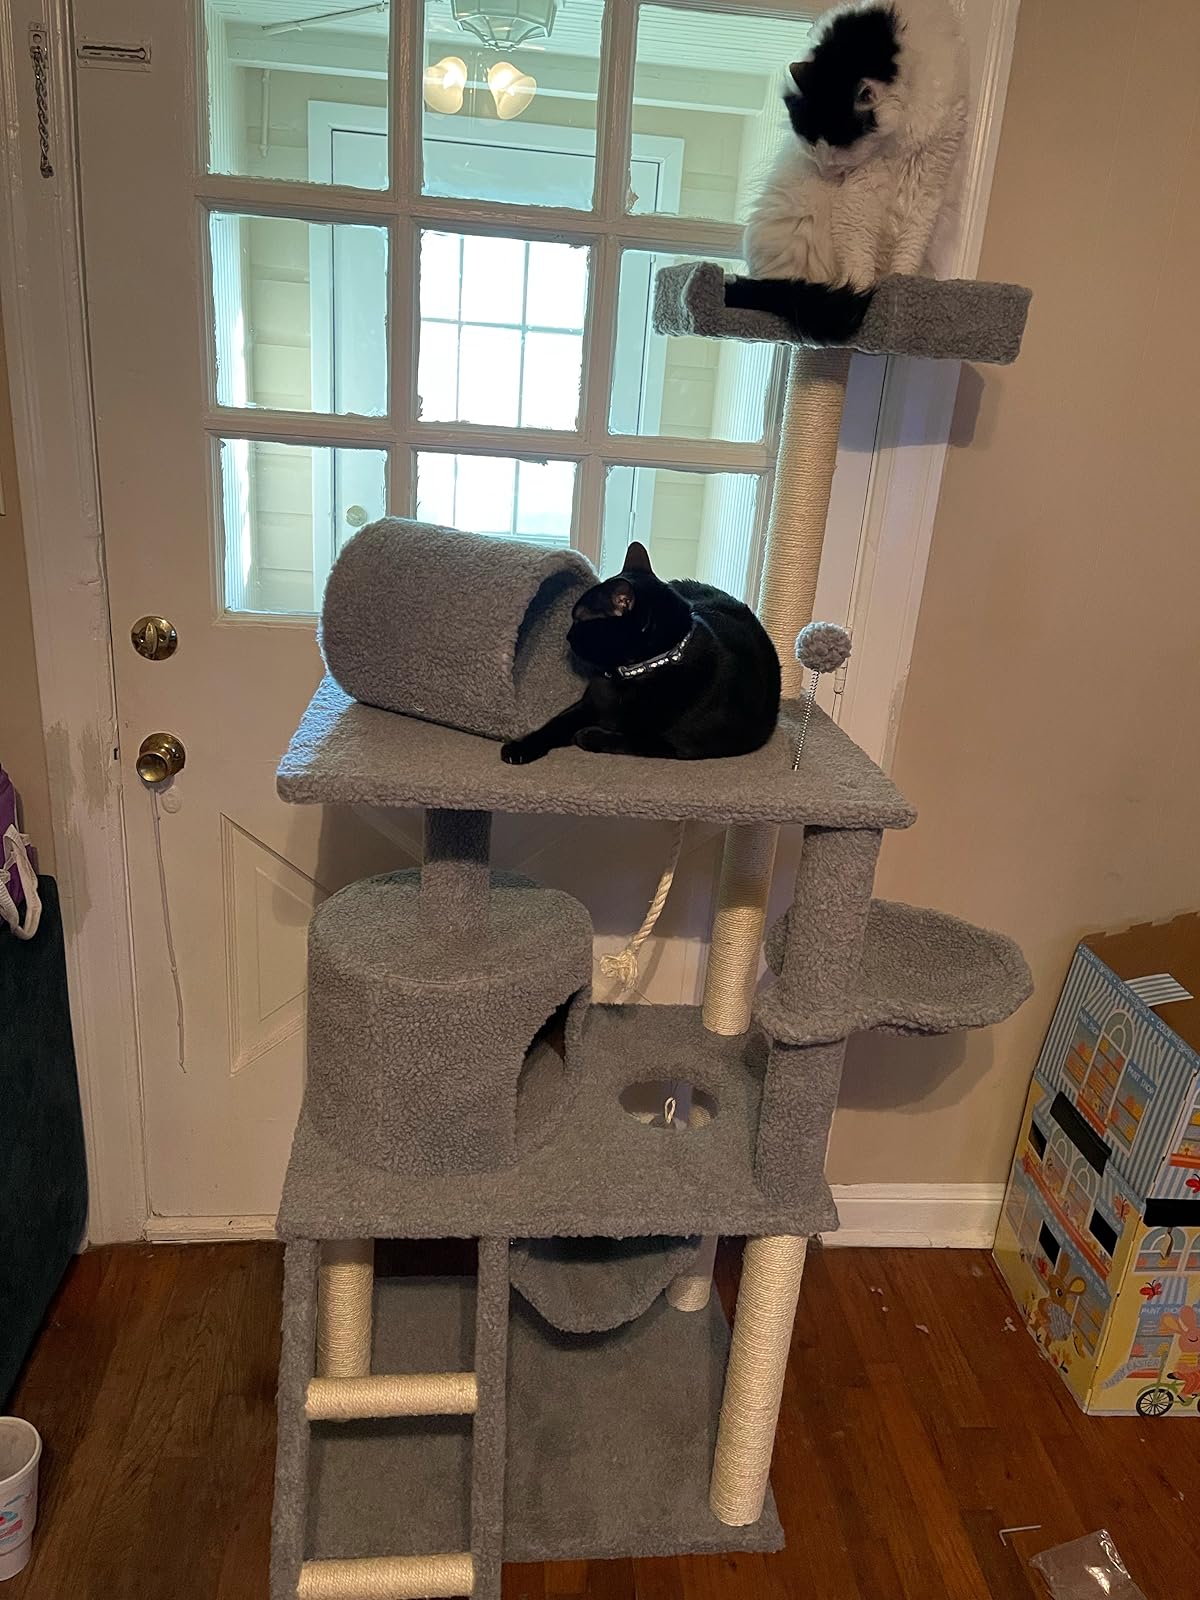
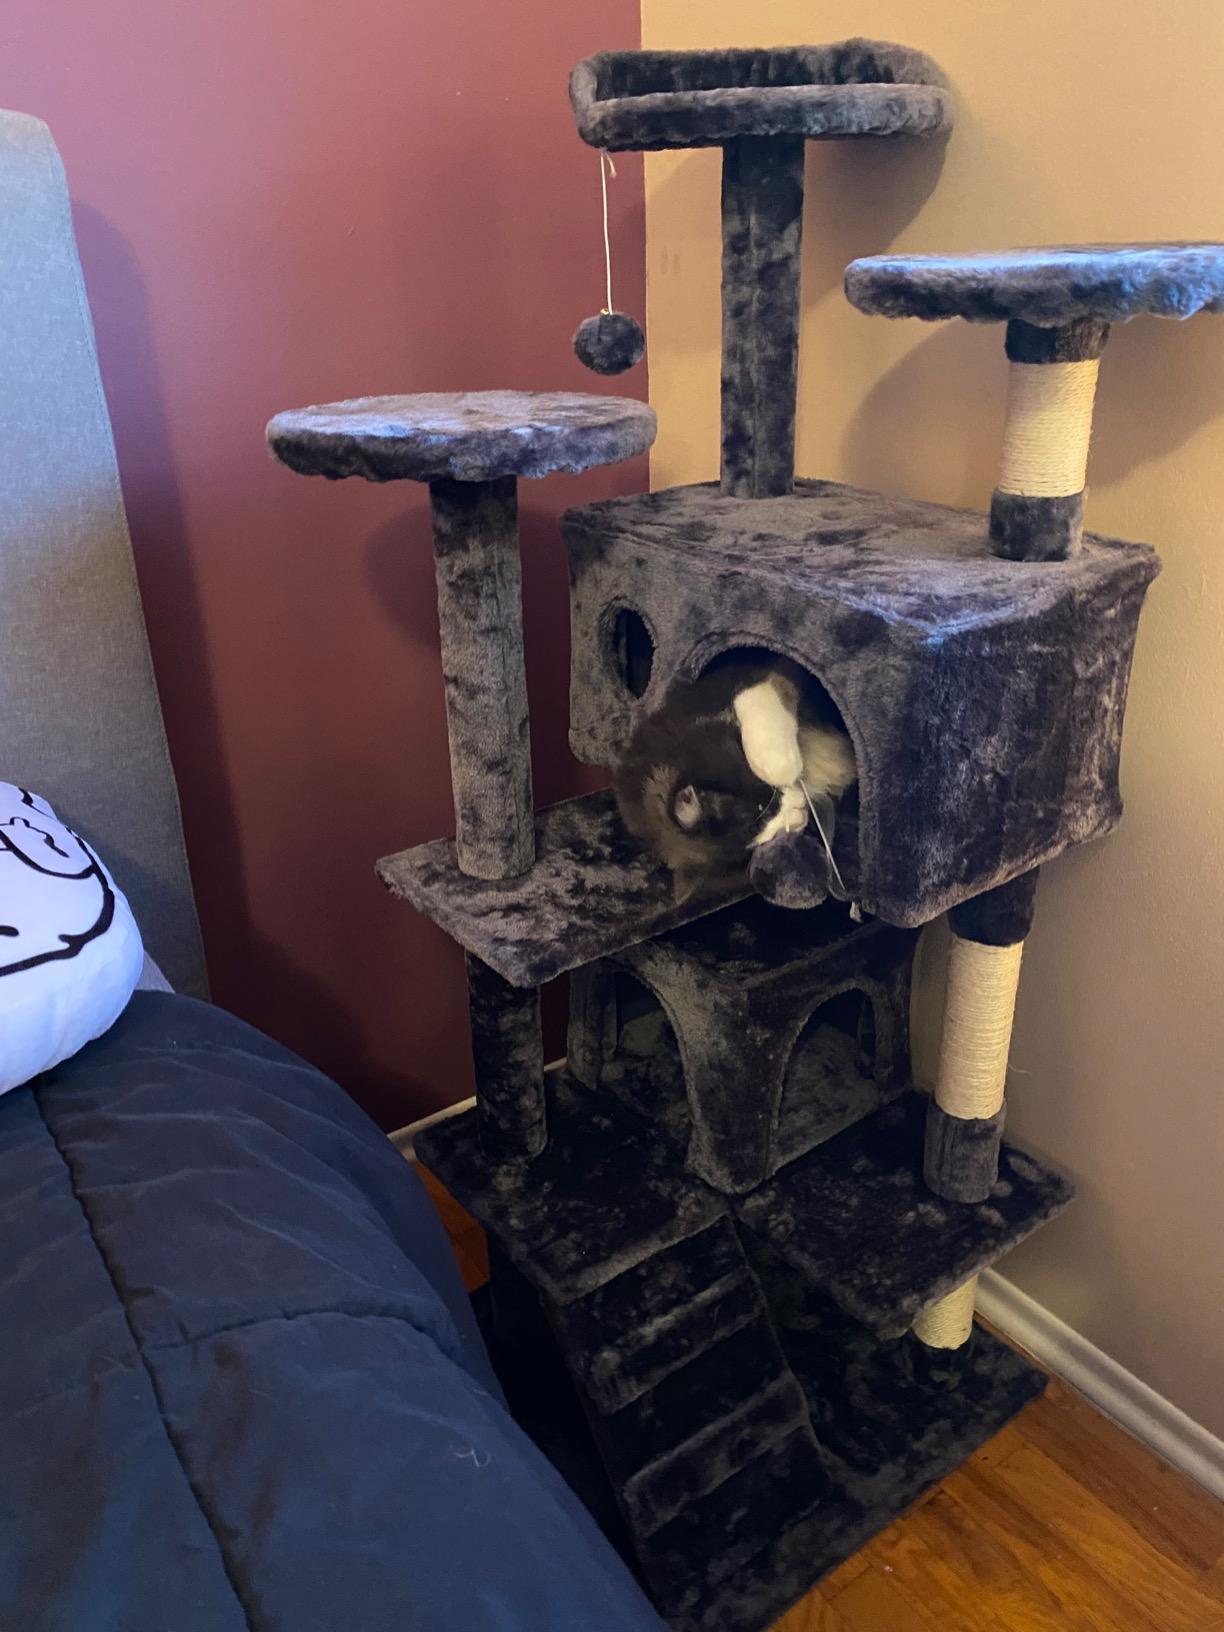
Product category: items_cat tree
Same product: no